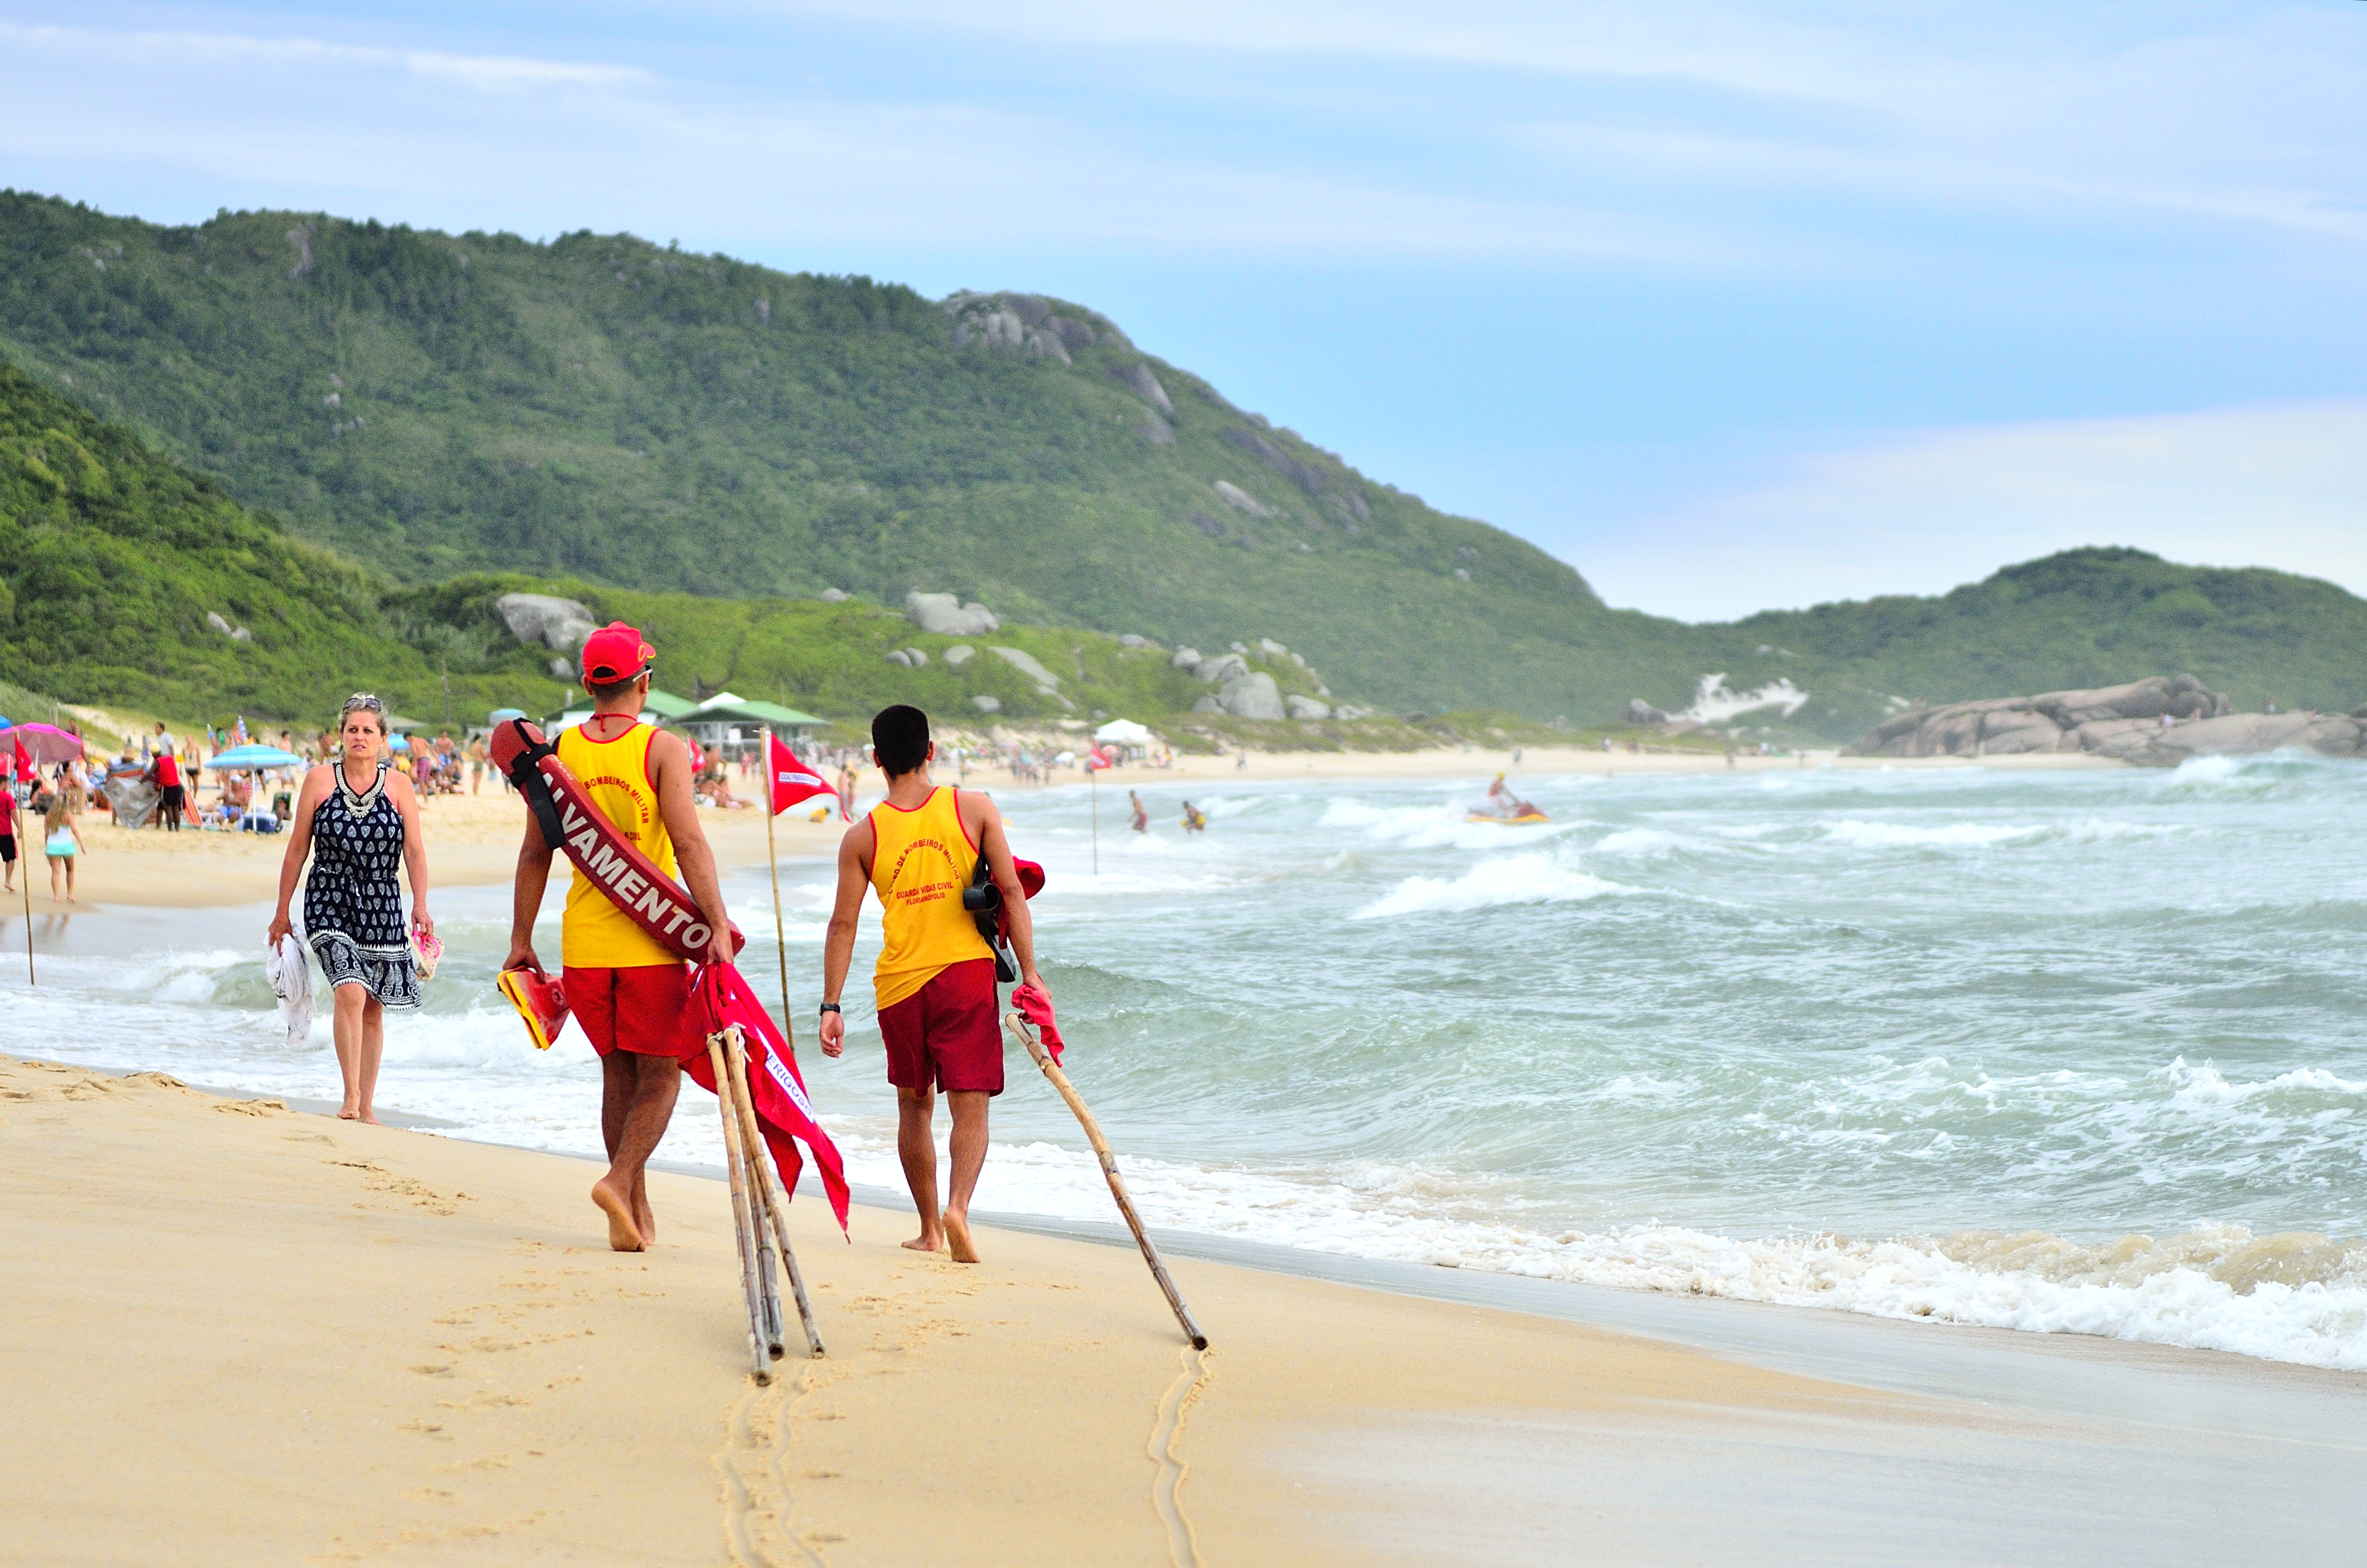
beach, sea, coast, sand, walking, shore, vacation, bay, body of water, arena, boating, mar, verano, fiesta, sol, praia, florianopolis, floripa, mole, vacaciones, endurance sports